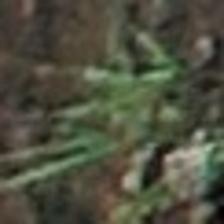
Label: clustered